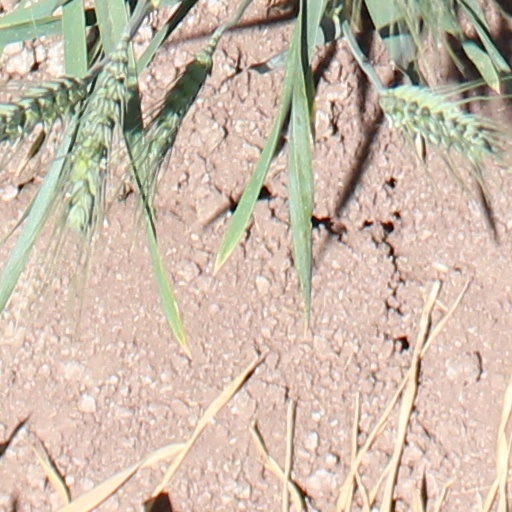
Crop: wheat